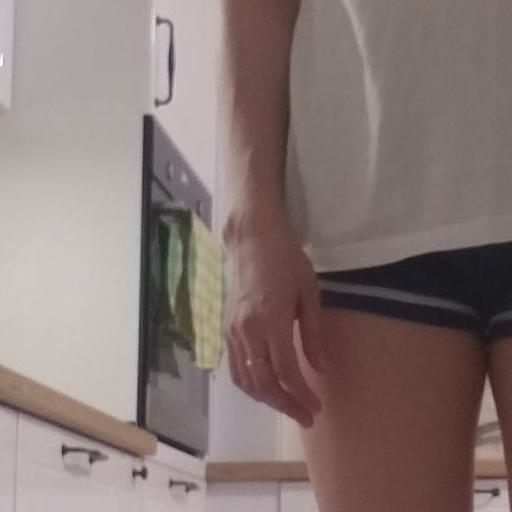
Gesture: no_gesture